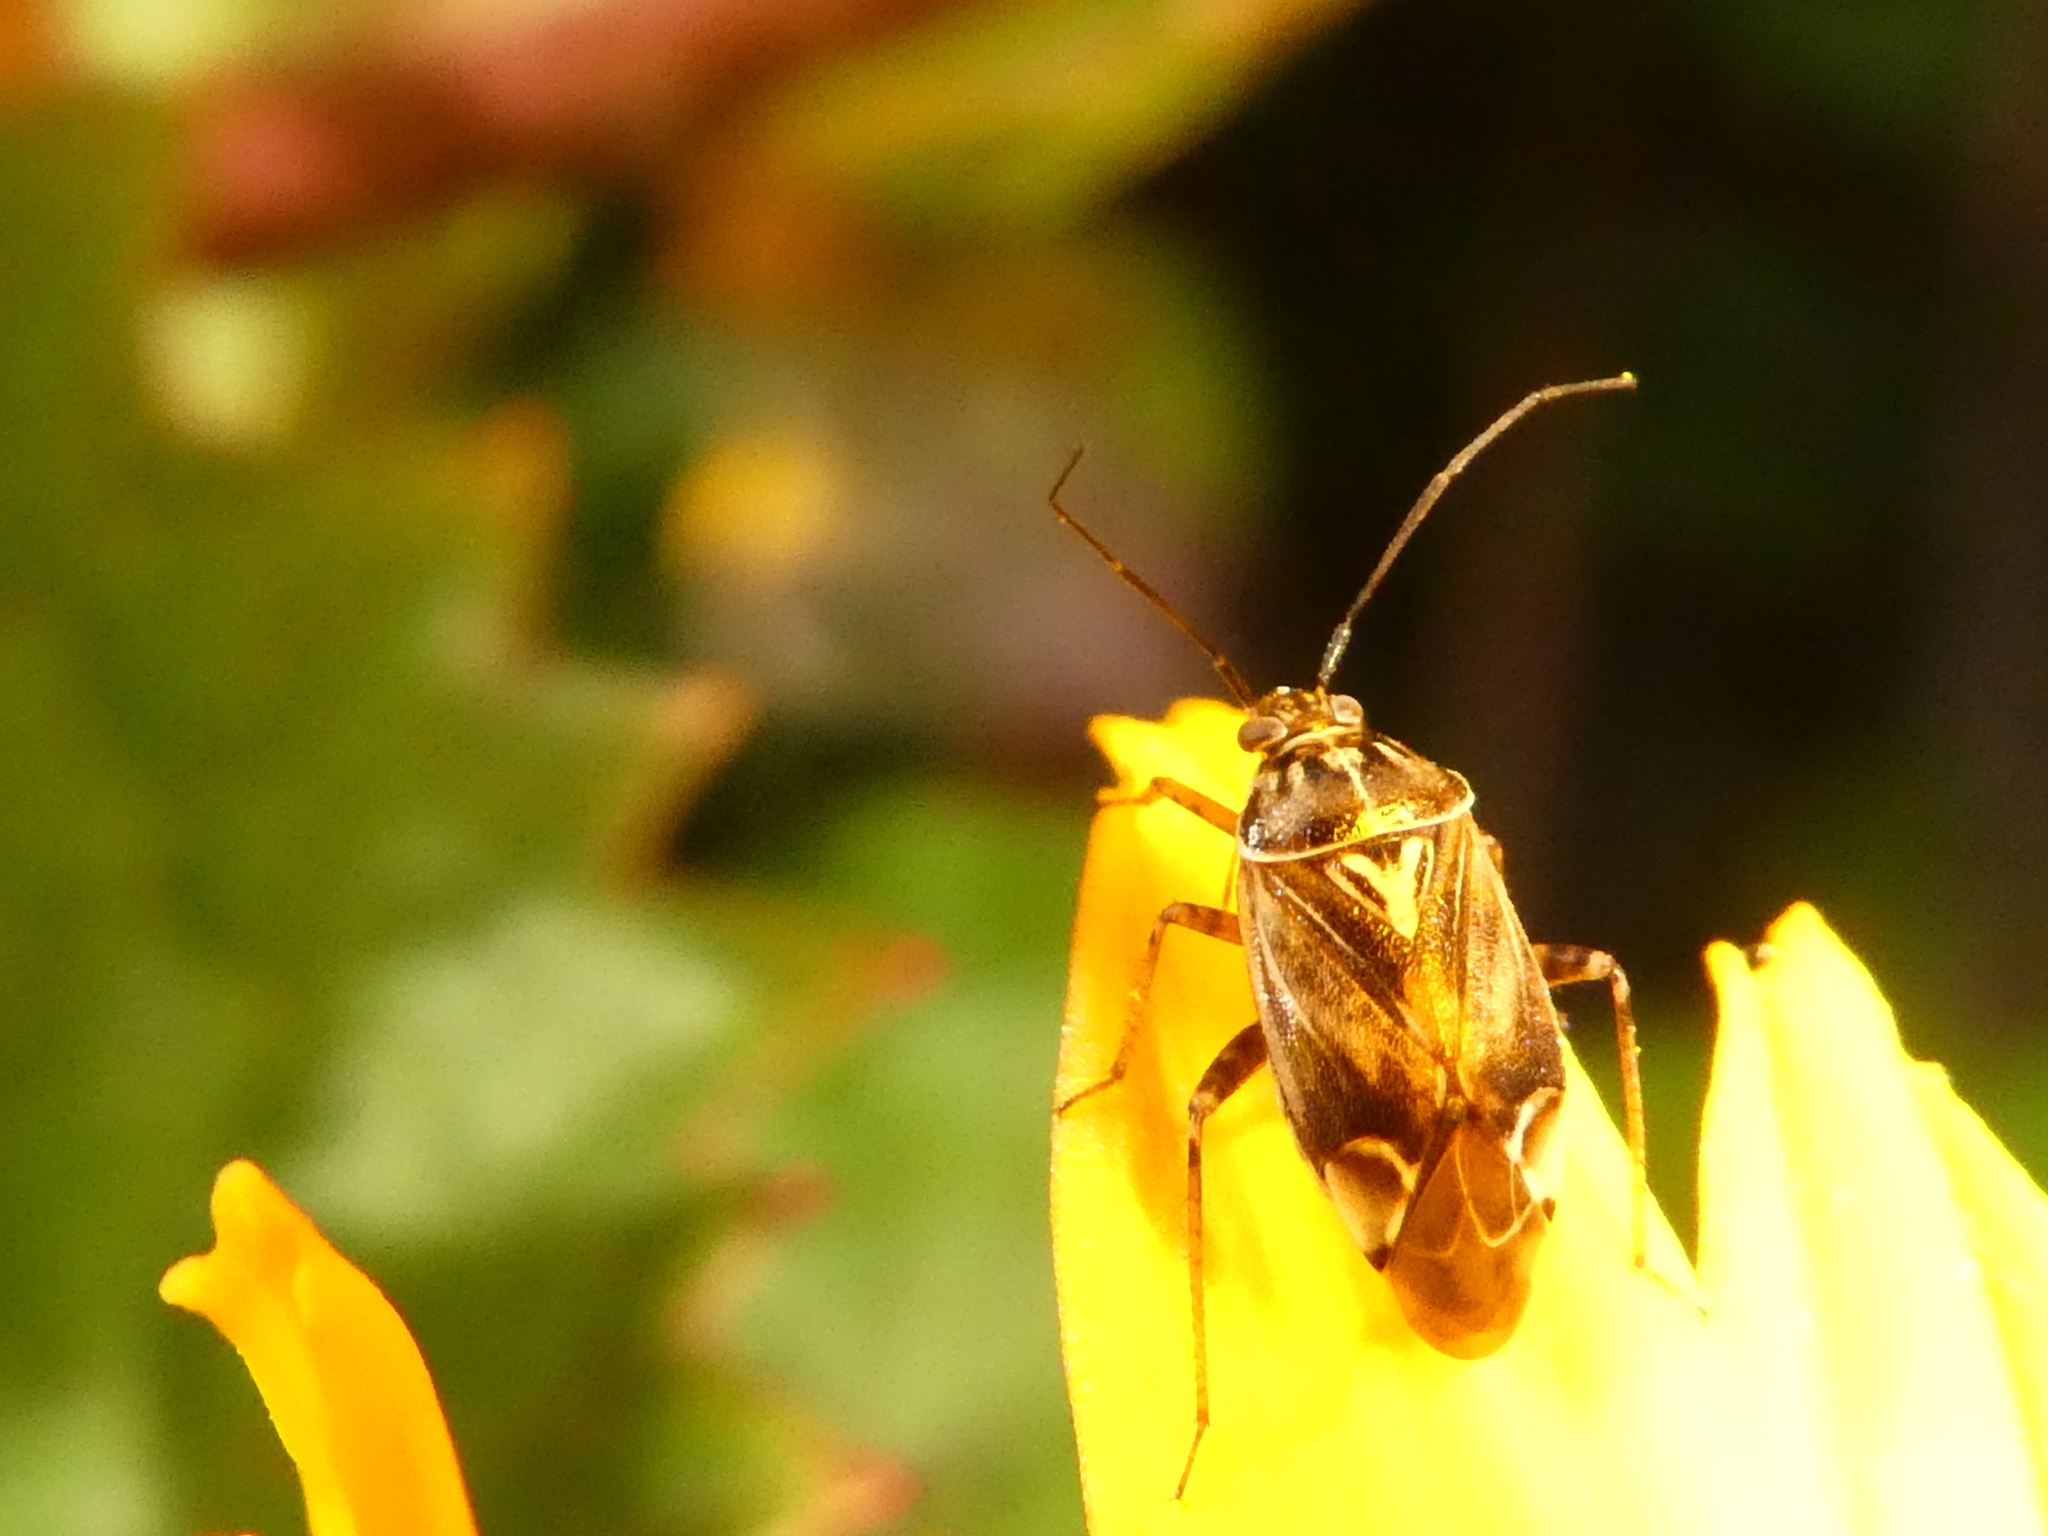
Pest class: lygus_bug